Kenseiden

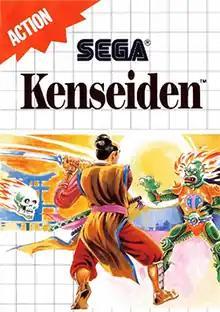
North American and European box art

Kenseiden is a 1988 action platforming game developed and published by Sega for the Master System. The player controls the samurai Hayato in 16th Century Japan as they attempt to retrieve five scrolls and a sacred sword from evil warlocks and spirits led by Oda Nobunaga.